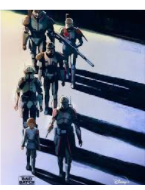
Portrait style: Cartoon Portrait